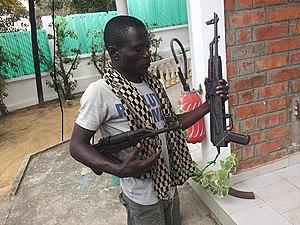
Le colonel Korombo remettant ses deux kalachnikovs à Kinkala, au Congo-Brazzaville, le 23 septembre 2018. (VOA/Arsène Séverin) Venu librement et volontairement remettre ses deux kalachnikovs, le colonel Korombo, un chef d'écurie ninjas, déclare que pour eux, la guerre est définitivement terminée, et les armes sont effectivement rendues.
La guerre du Pool est un conflit intérieur qui opposa la république du Congo à la milice Ninja du département du Pool de 1998 à 2005 et qui connut une résurgence du 4 avril 2016 au 23 décembre 2017.